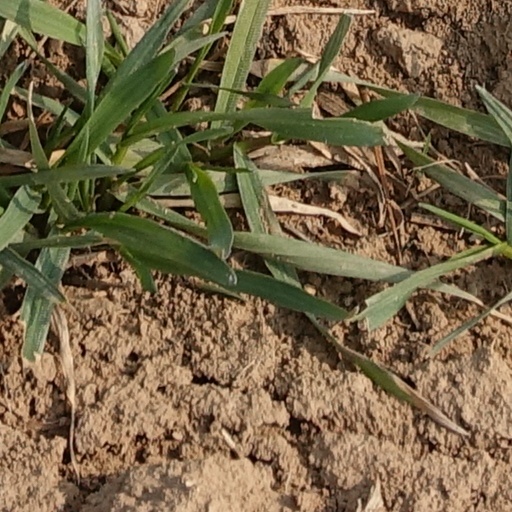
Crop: wheat